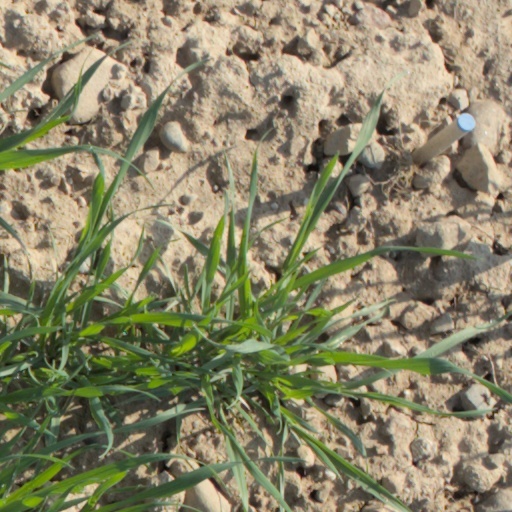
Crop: wheat